I Often Think of Piroschka

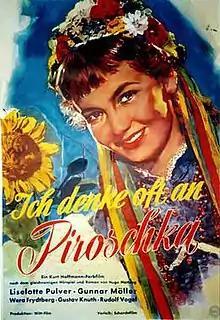
Gereman film poster

I Often Think of Piroschka is a 1955 German romantic comedy film directed by Kurt Hoffmann and starring Liselotte Pulver, Gunnar Möller and Wera Frydtberg. It was shot at the Bavaria Studios in Munich. The film's sets were designed by the art director Ludwig Reiber. It is based on the novel of the same name by .